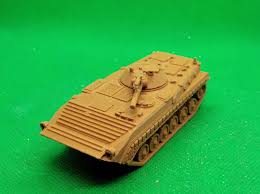
Label: BMP